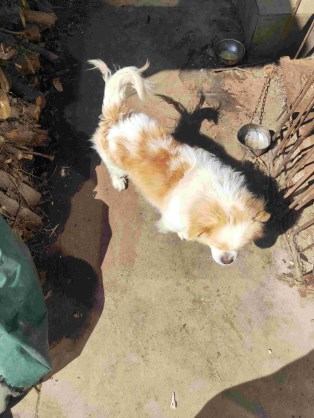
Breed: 3336-n000121-chinese_rural_dog